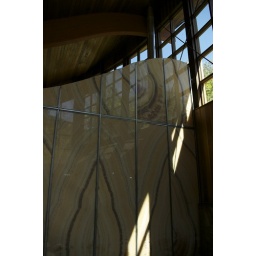
yeah a bathroom wall at this hot springs place near Chris